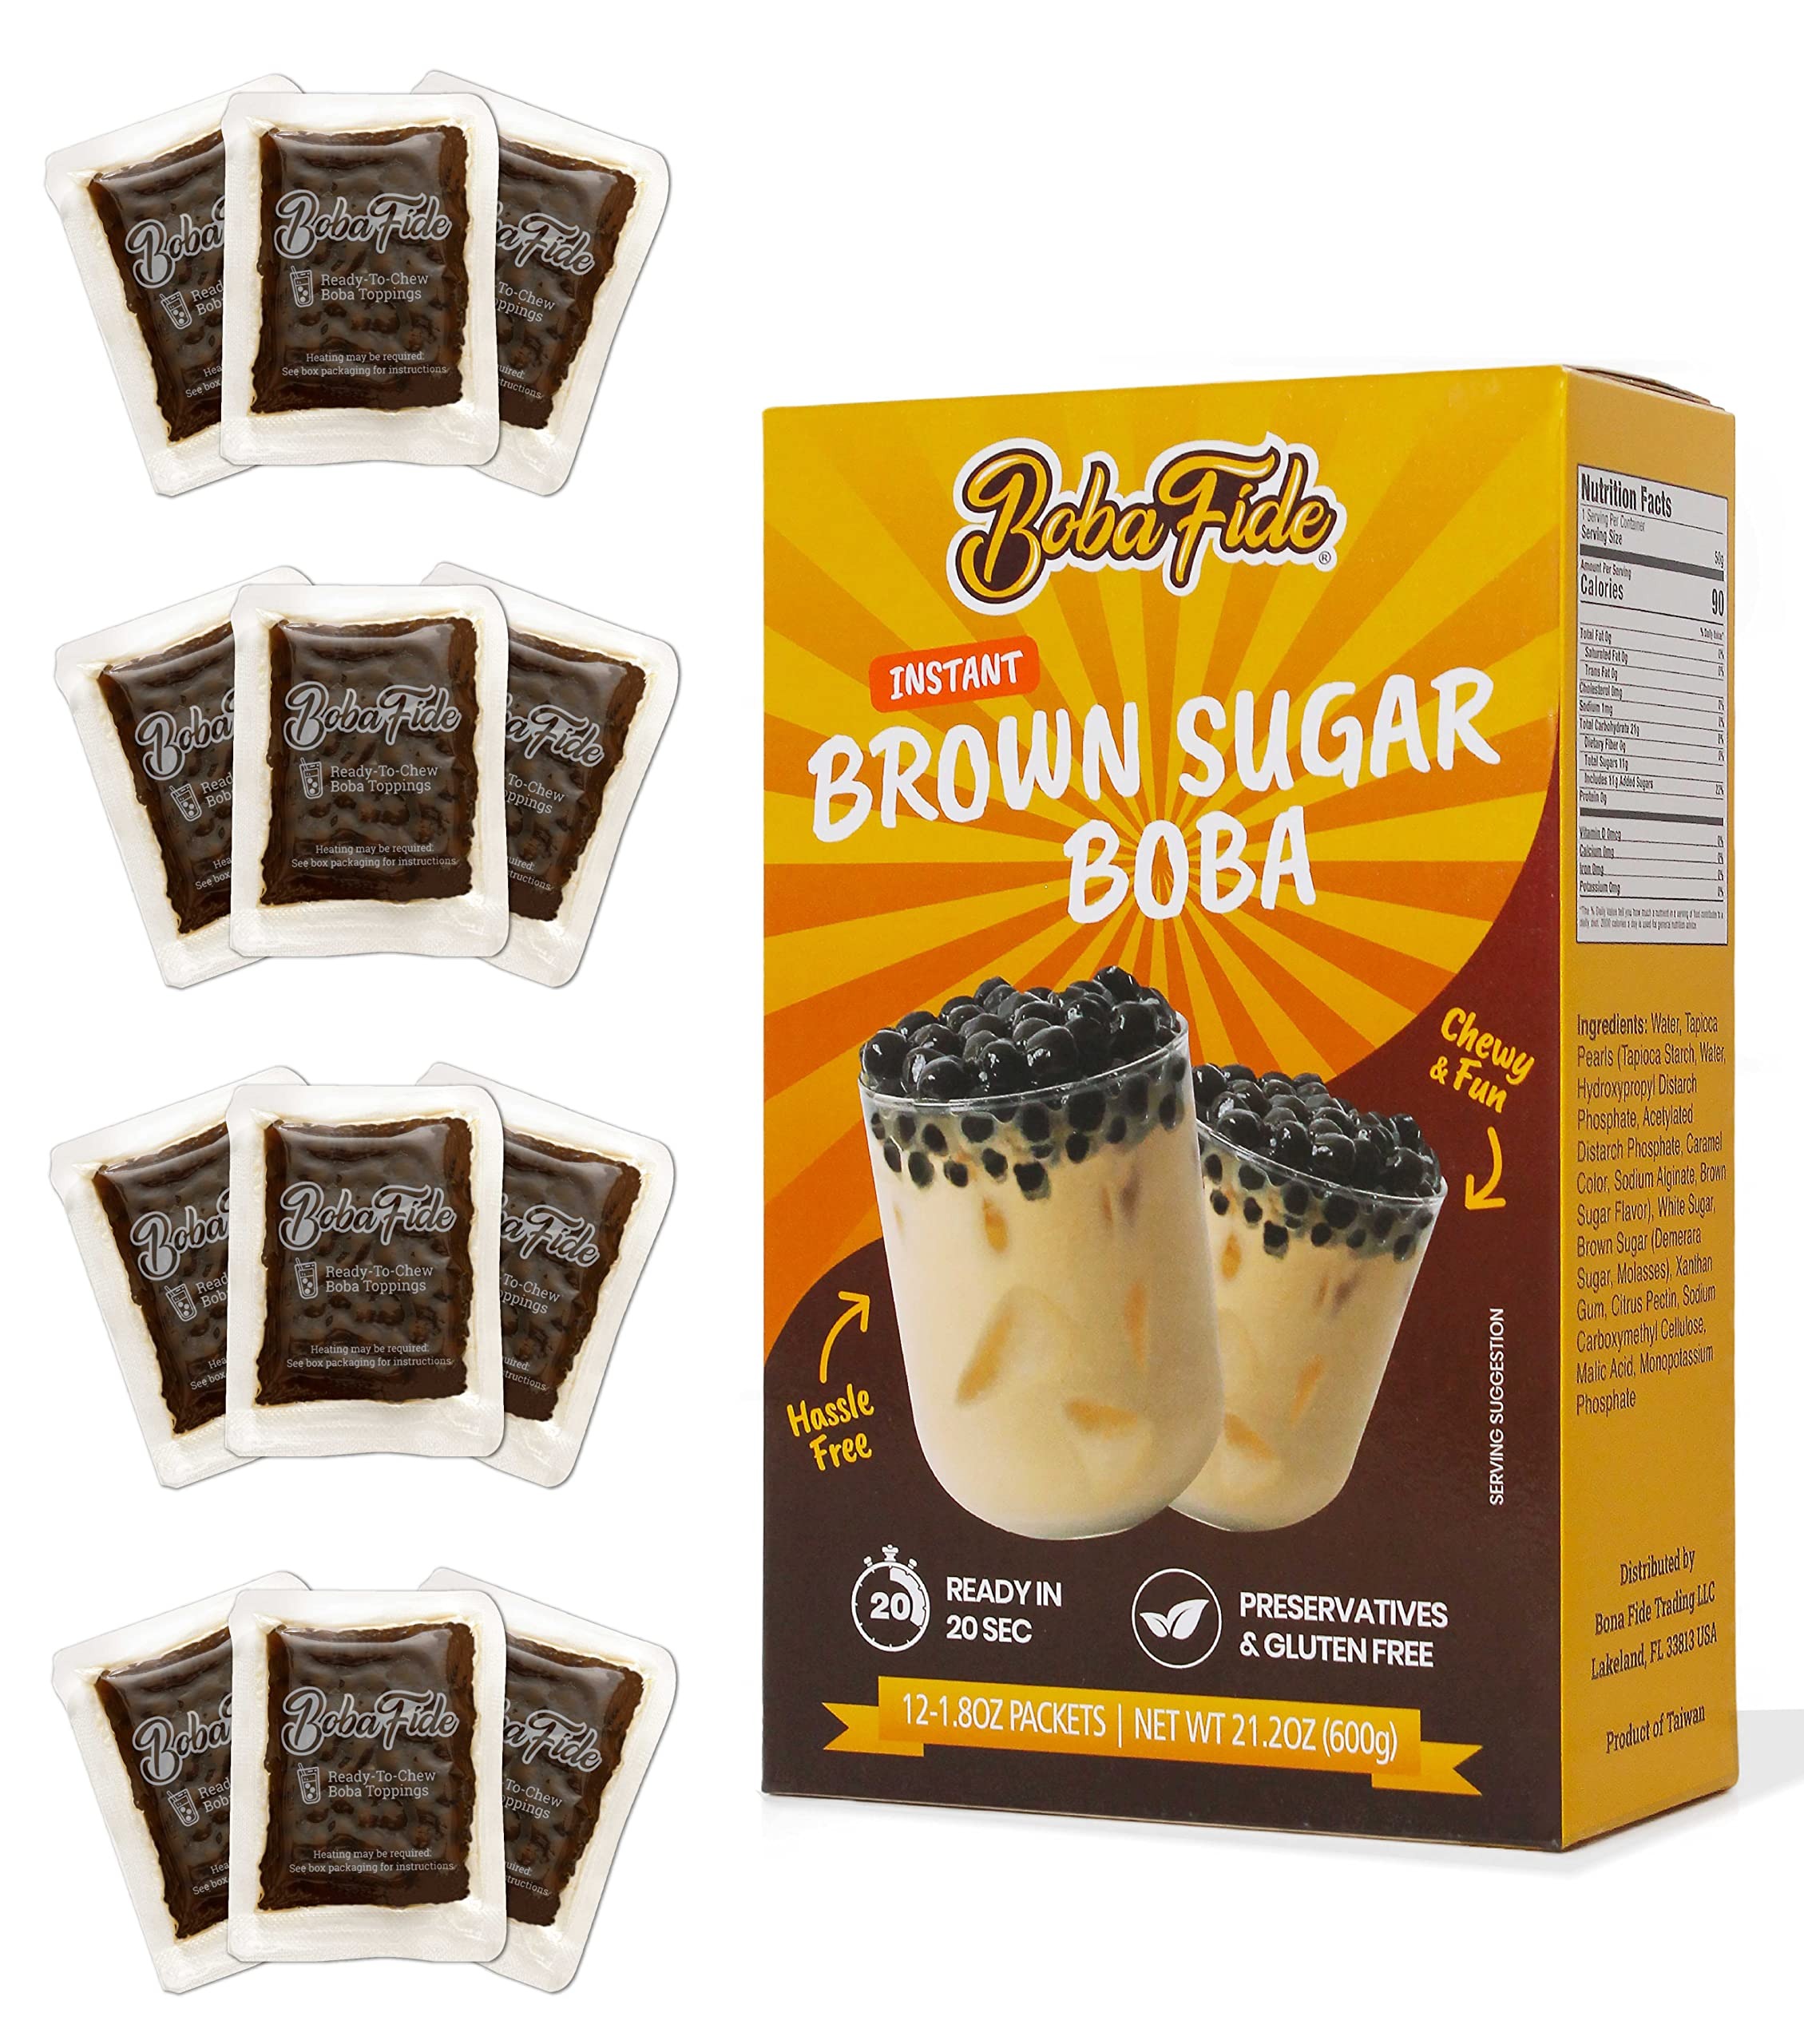
Item Name: BOBA FIDE Instant Brown Sugar Boba Tapioca Pearls, 12 Packets of Microwavable Black Tapioca Pearls for Boba Bubble Tea, Ready in 25 Seconds, No Corn Syrup, Preservatives & Gluten Free, Vegan
Bullet Point 1: GREAT VALUE - With 12 servings included, you can add boba balls to jasmine tea, matcha tea, Thai tea etc. or as extra toppings to boba milk tea and chew boba pearls to your heart’s content.
Bullet Point 2: CONVENIENT & KIDS FRIENDLY - It takes as short as 25 seconds to microwave instant boba pack (adjust to your liking). What an easy way to make boba tea with your kids or teens and have fun together!
Bullet Point 3: RICH FLAVORS - Unlike dry boba tea pearls which don’t have much taste, our boba is soaked in brown sugar syrup for full flavors. Give them a try and you will love the difference!
Bullet Point 4: FREE OF PRESERVATIVES, GLUTEN, OR FRUCTOSE CORN SYRUP - Made of select ingredients in Taiwan for authentic flavor and taste, you will enjoy our bubble tea pearls with a peace of mind. Vegan and Halal certified too.
Bullet Point 5: AVAILABLE BY POPULAR DEMAND - Fans love the brown sugar boba in our instant boba tea kit and boba topping trio kit so we decided to make it available individually.
Bullet Point 6: ALWAYS REFRESHING - We individually pack boba balls so they are always fresh. No refrigeration needed.
Product Description: We are avid boba lovers and created Boba Fide so all boba fans can have a refreshing, yummy boba tea (bubble tea) whenever the cravings hit hard.
Value: 21.2
Unit: Ounce

Price: 37.99